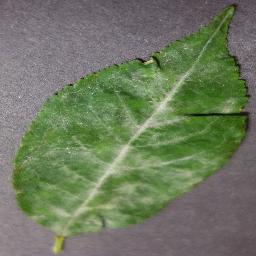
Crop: cherry
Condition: (including_sour)_powdery_mildew